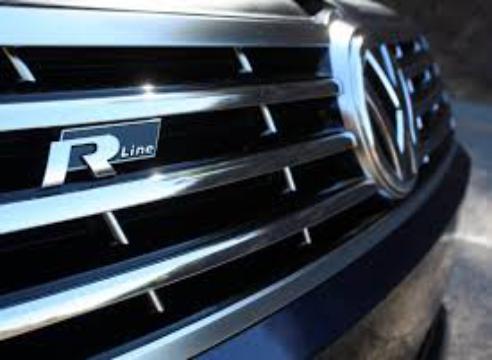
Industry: Transportation